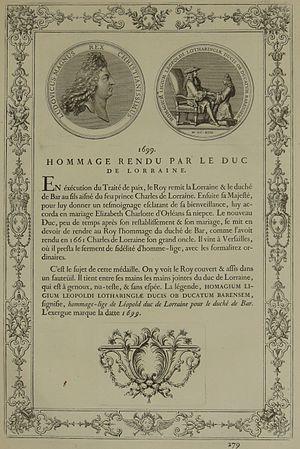
Document relatant l'hommage du Duc de Lorraine au Roi en 1699 commémoré par une médaille, extrait de ""Médailles sur les principaux évènements du règne entier de Louis le Grand, avec des explications historiques."" par ""Académie des inscriptions et belles-lettres"" 1723"
Cette page concerne les événements qui se sont produits au XVIIᵉ siècle en Lorraine.
Léopold Iᵉʳ, dit le Bon est duc titulaire de Lorraine et de Bar de 1690 à 1697 et duc effectif de Lorraine et de Bar de 1697 à 1729.